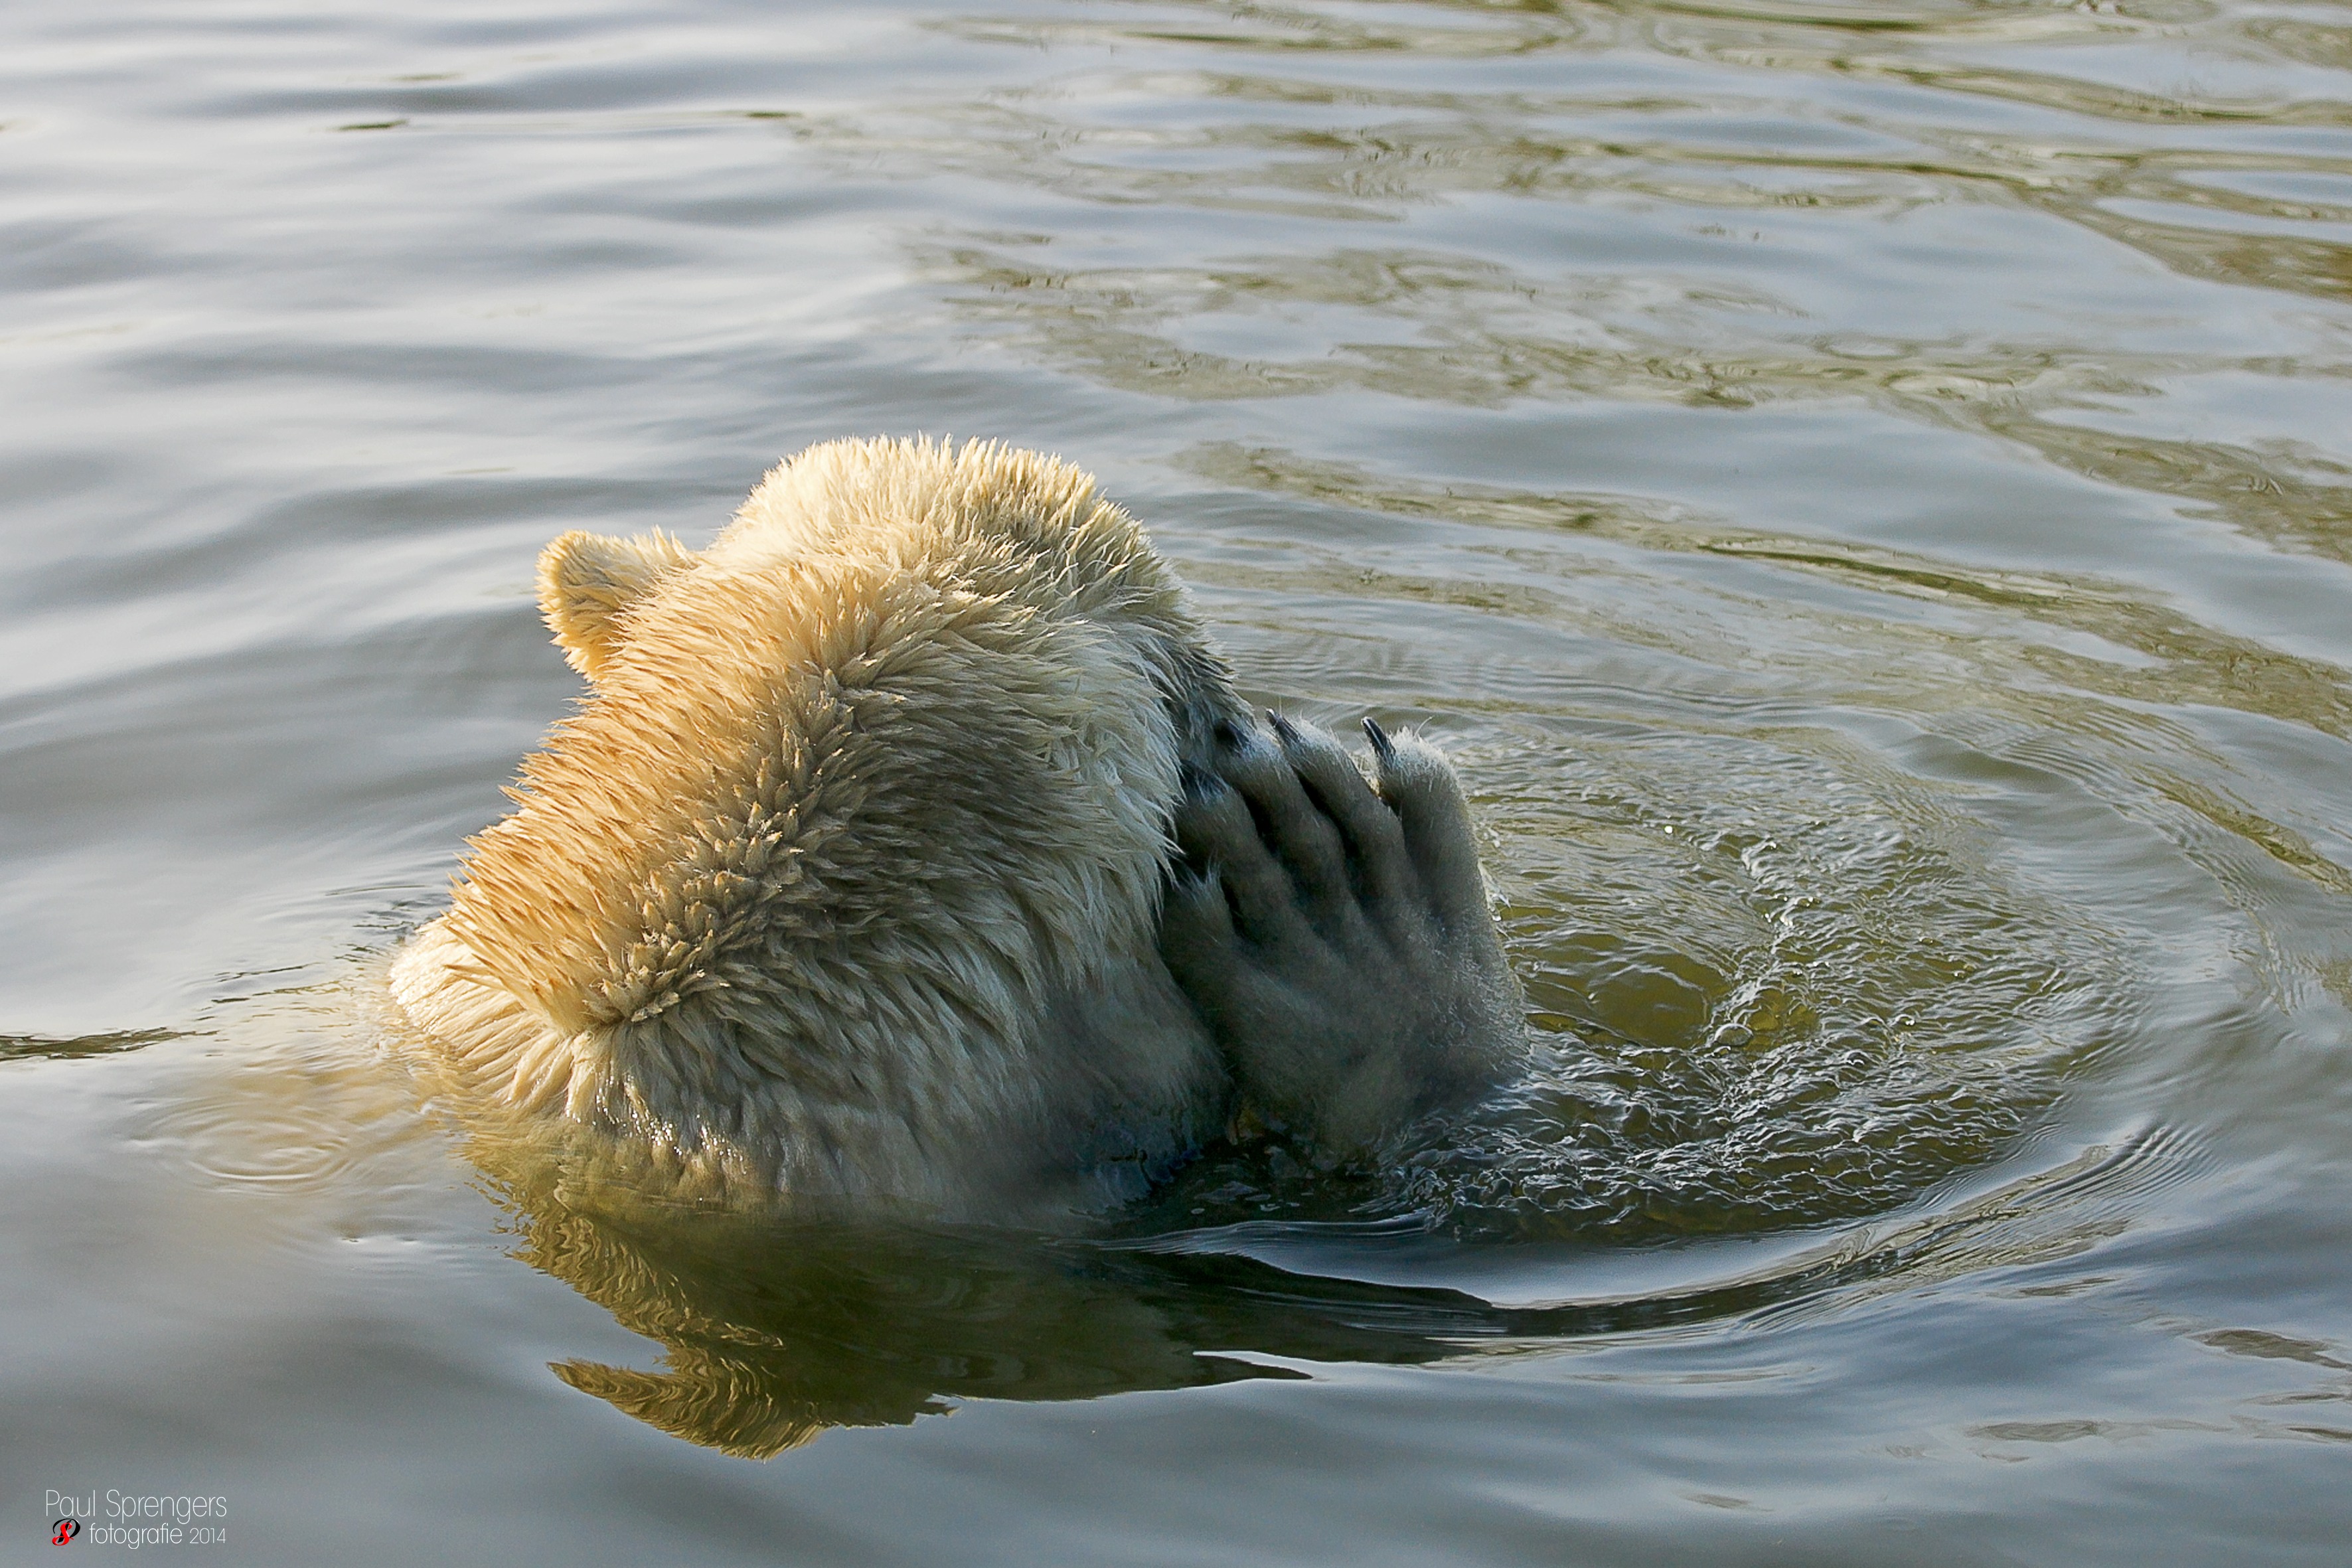
sea, water, bear, wildlife, zoo, reflection, mammal, polar bear, vertebrate